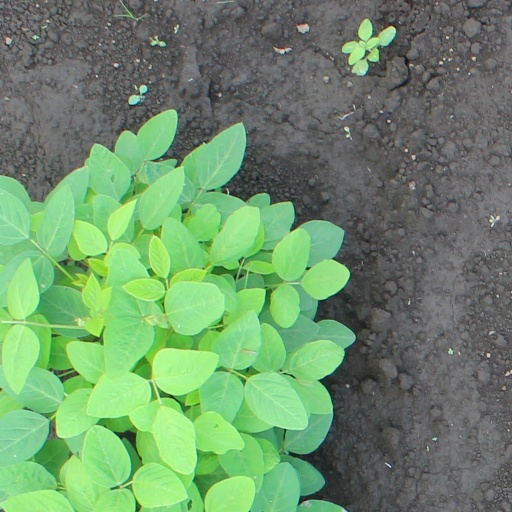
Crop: soybean